Jeffrey Pollack

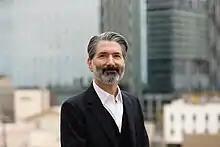
Pollack in 2019

Jeffrey Pollack (born 1965) is an American sports executive and business consultant. After a brief career in politics, Pollack moved into the industry of sports business where he's held executive roles with the NBA, NASCAR, World Series of Poker, Professional Bull Riders, Los Angeles Chargers and XFL.